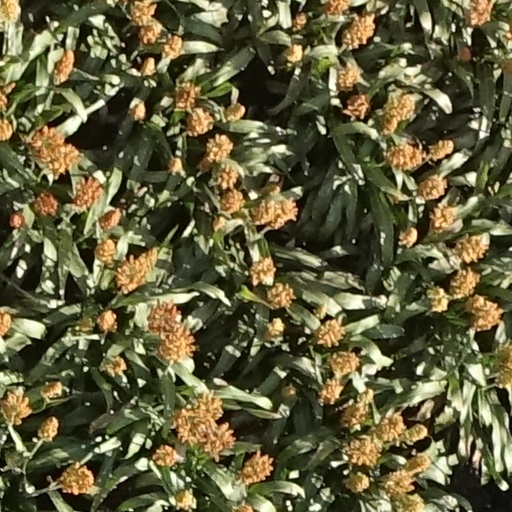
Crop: sorghum